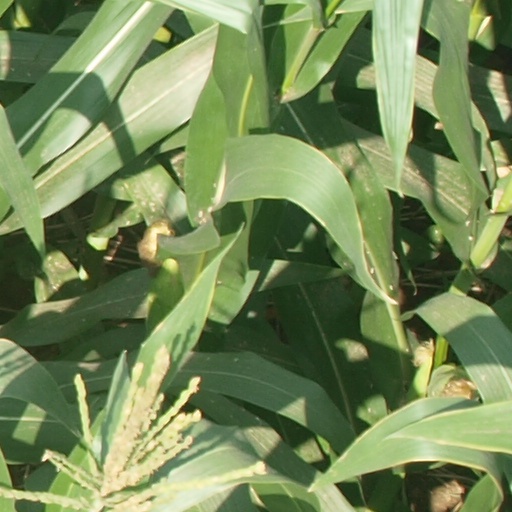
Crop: maize; corn